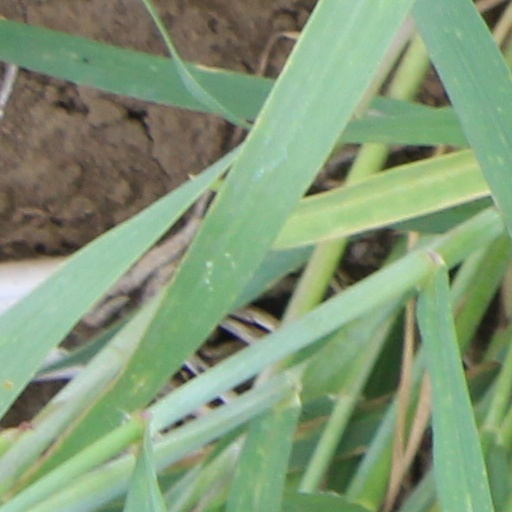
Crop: wheat